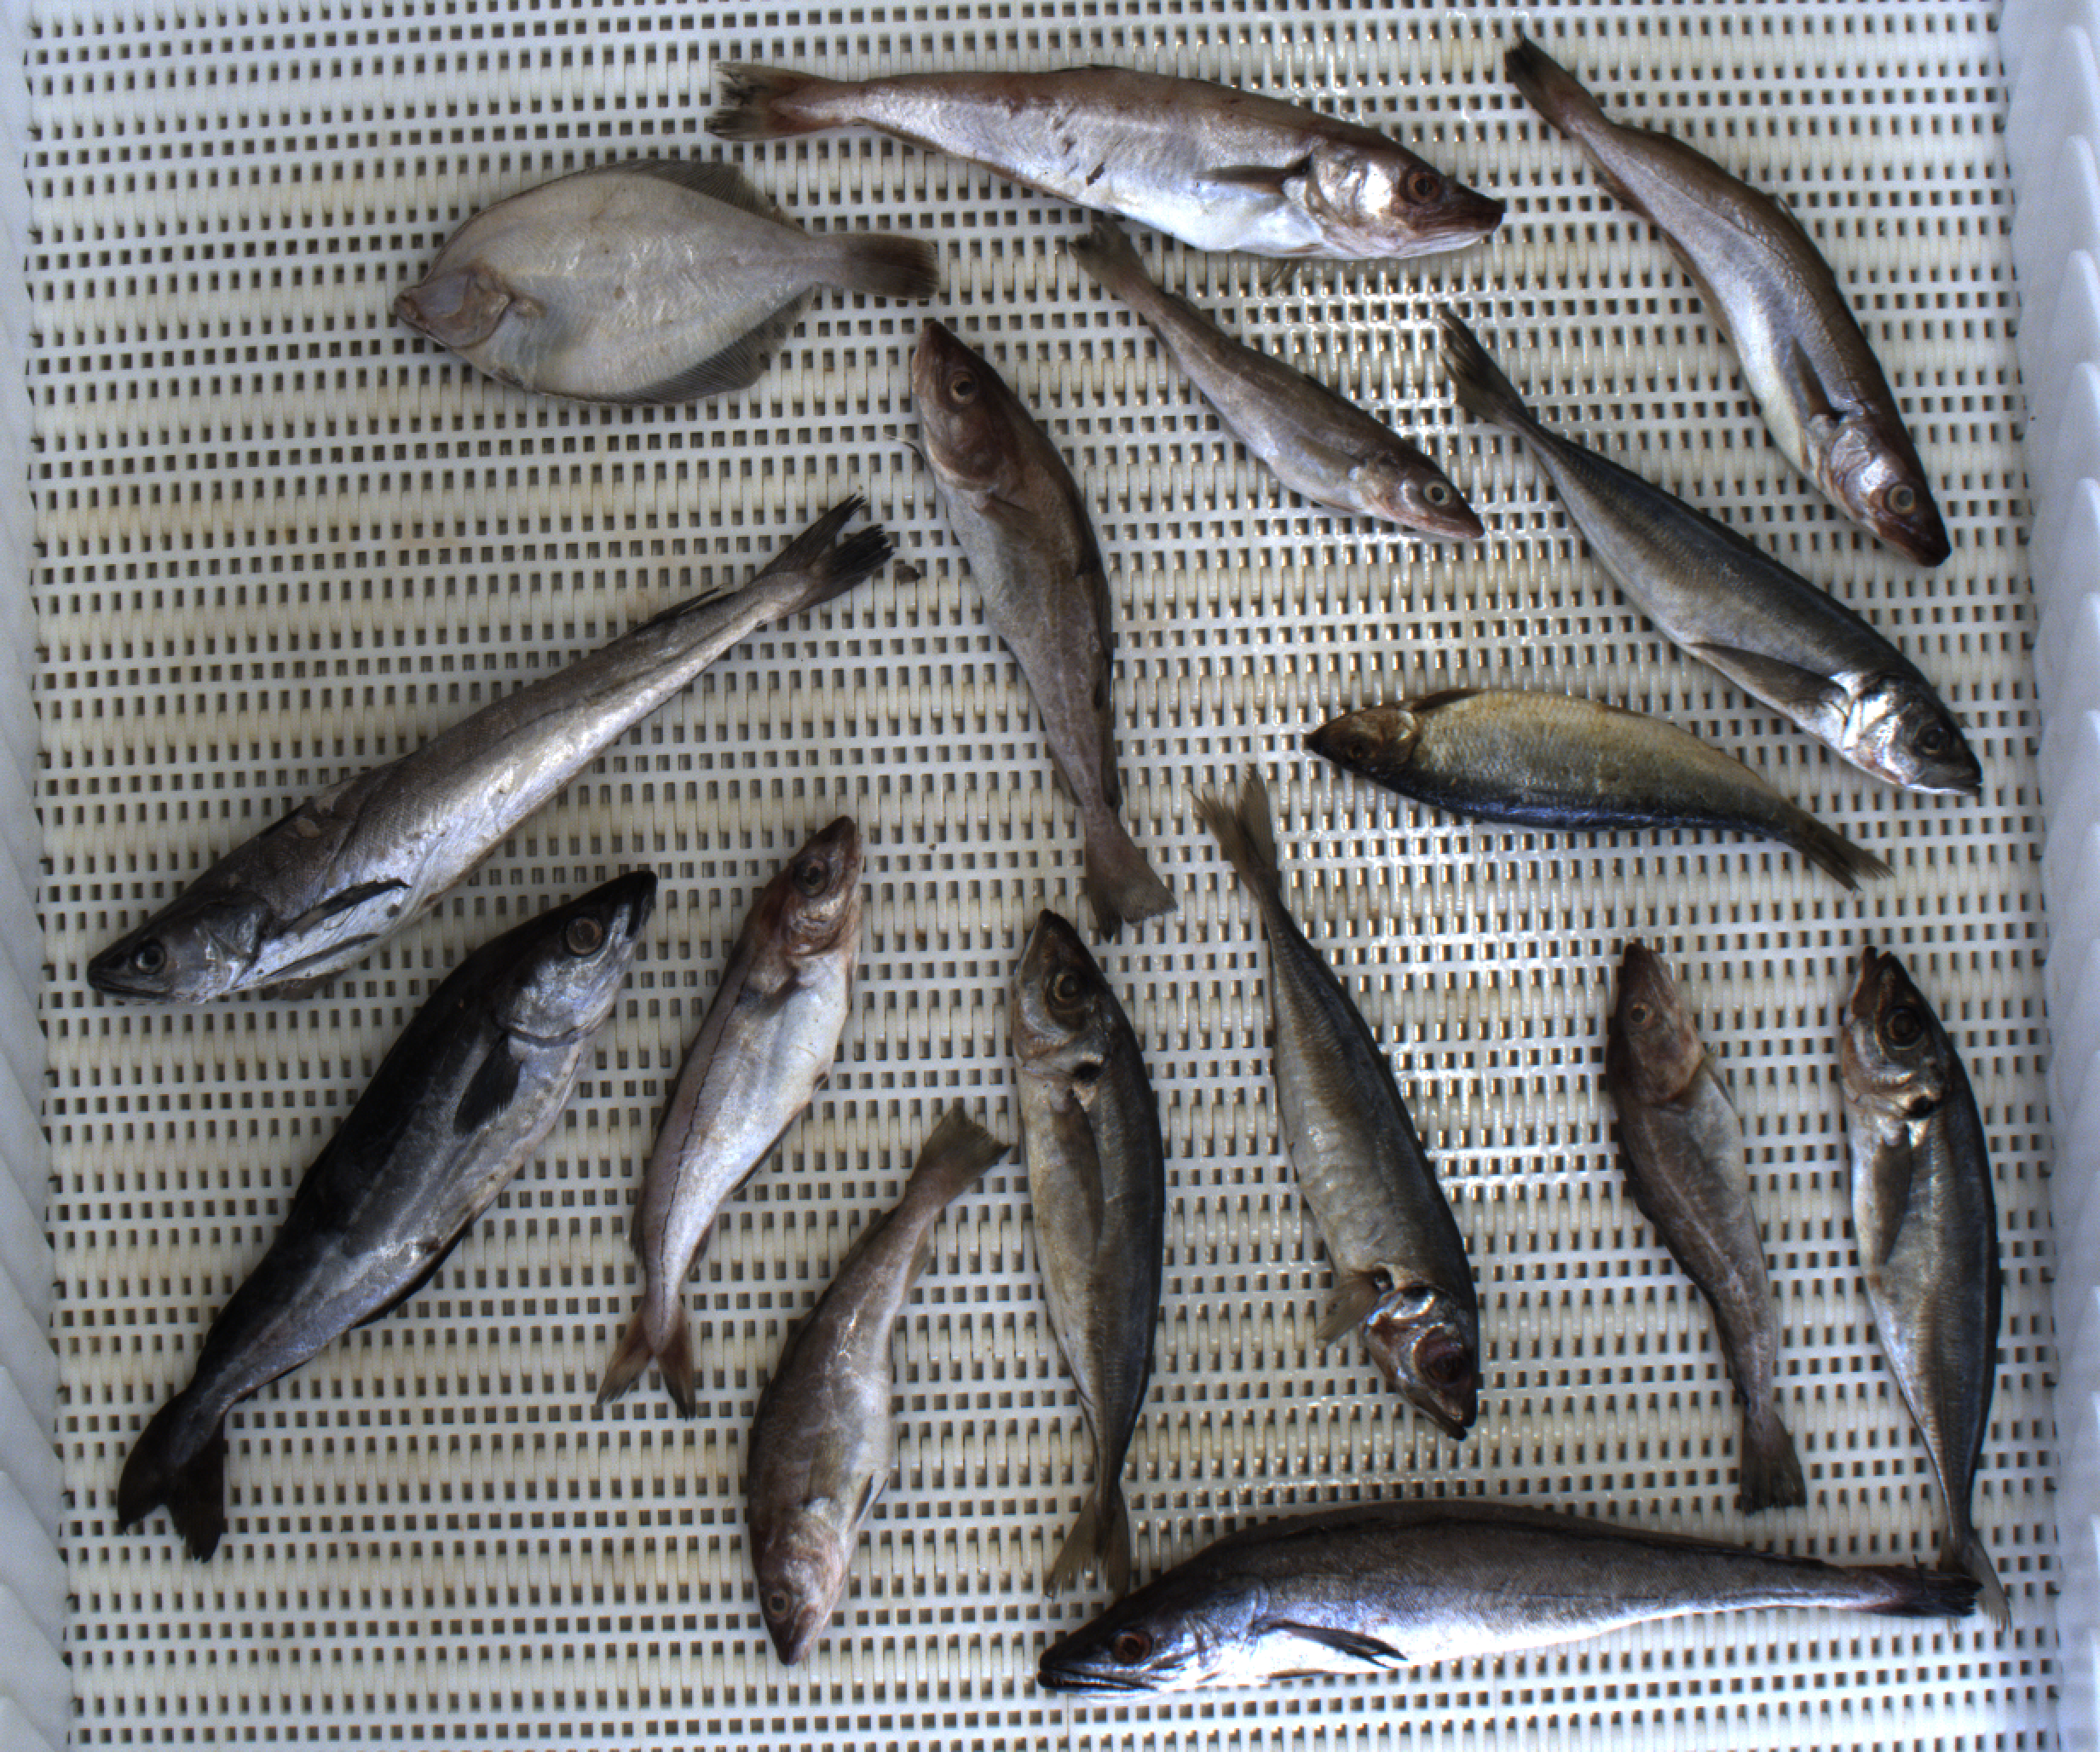
Total fish: 16
Cod: 4
Haddock: 1
Whiting: 2
Hake: 2
Horse mackerel: 4
Saithe: 1
Other: 2